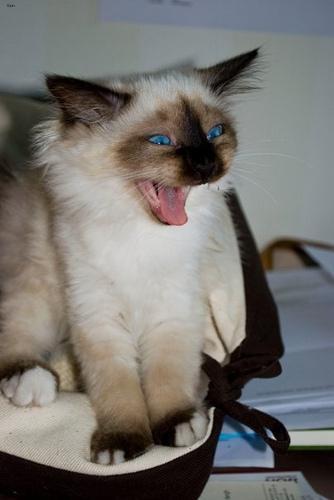
Birman